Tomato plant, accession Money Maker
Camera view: vertical (180 deg); turntable rotation: 330 degrees
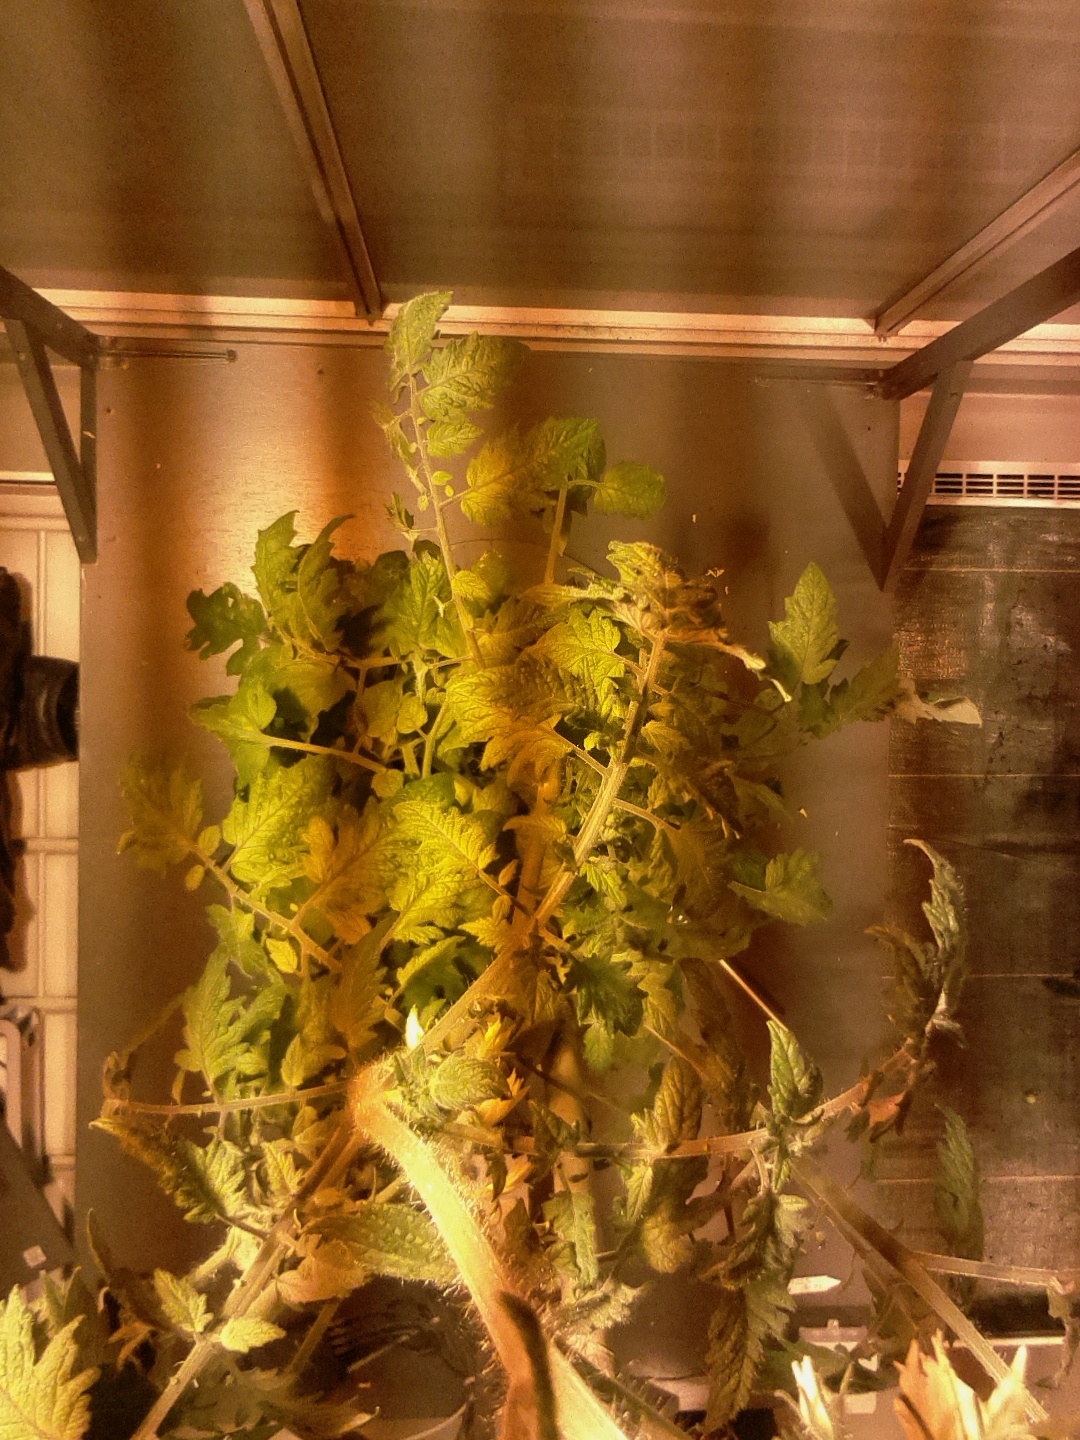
BBCH growth stage 73: 30%-40% of final fruit size